The Wild Dog Dingo

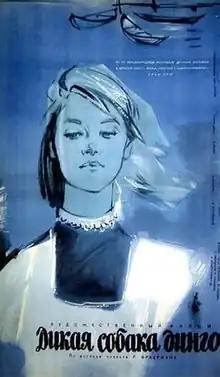
Poster

The Wild Dog Dingo is a 1962 Soviet love triangle drama film directed by Yuli Karasik. It is based on the novel "" by Ruvim Frayerman.